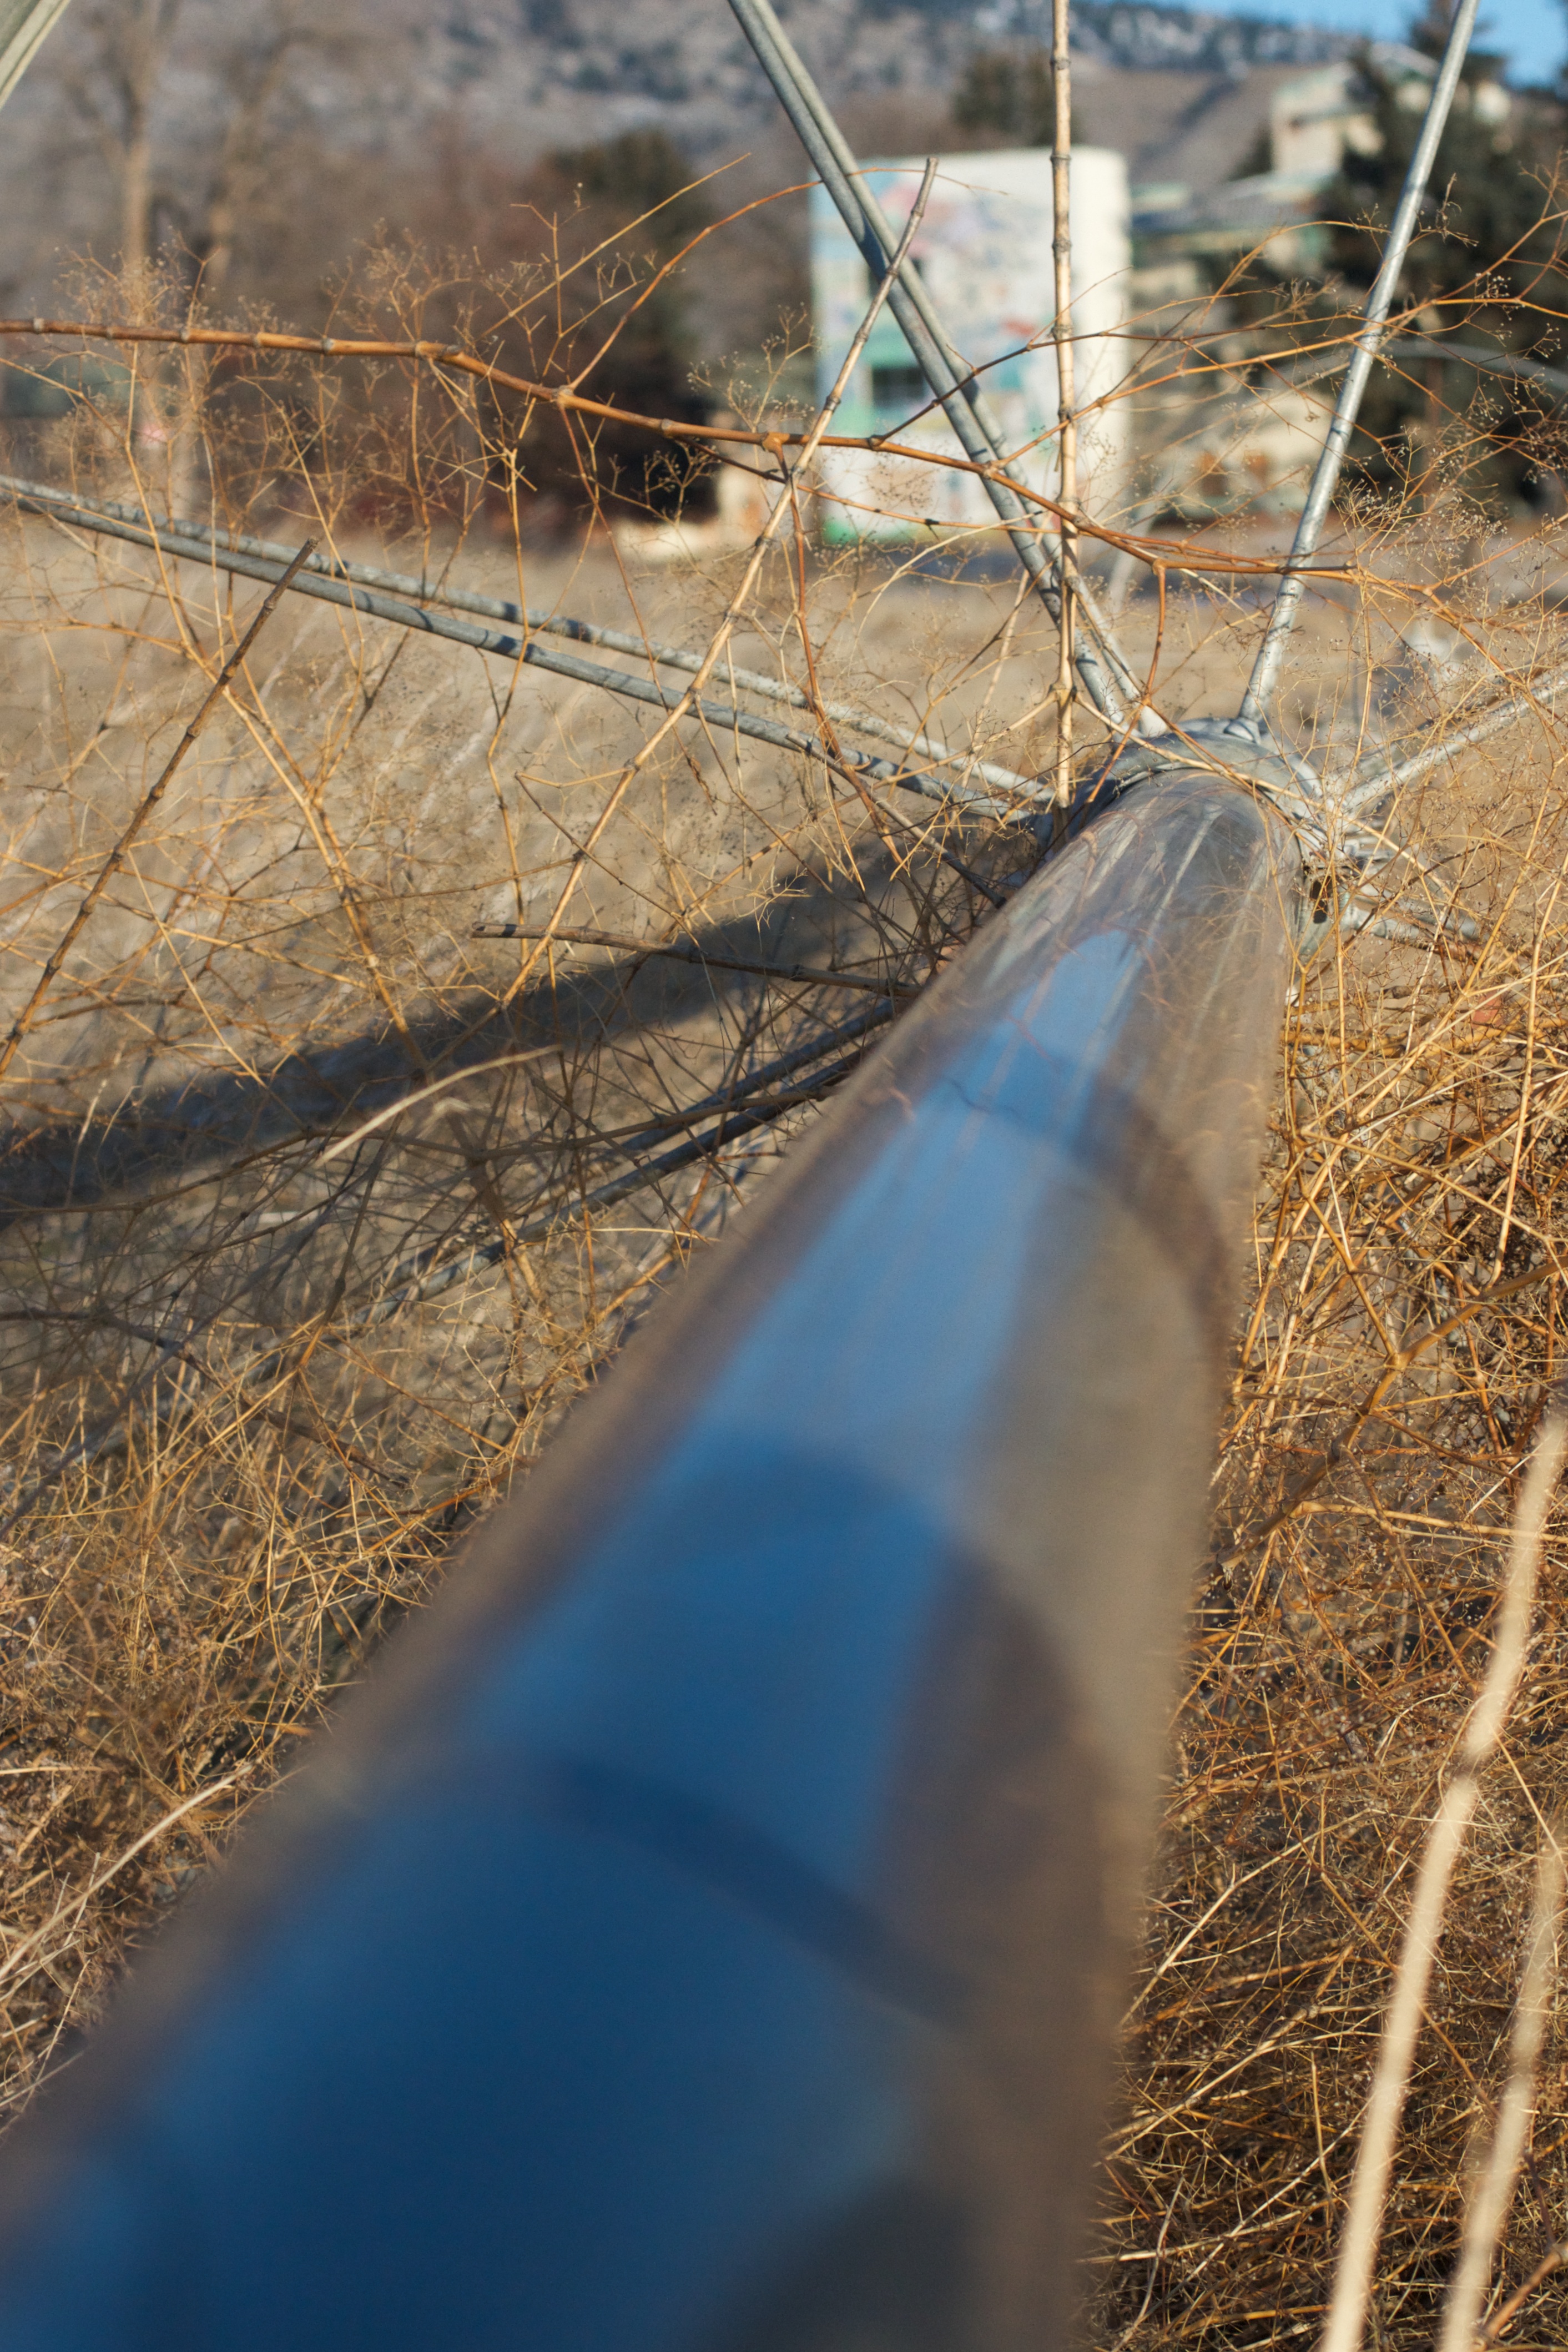
tree, water, nature, grass, winter, sunlight, morning, leaf, reflection, autumn, soil, agriculture, season, rural area, grass family